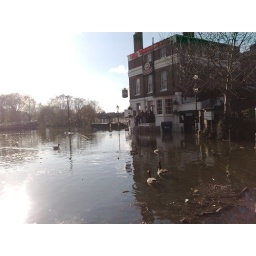
The white cross pub in Richmond marooned